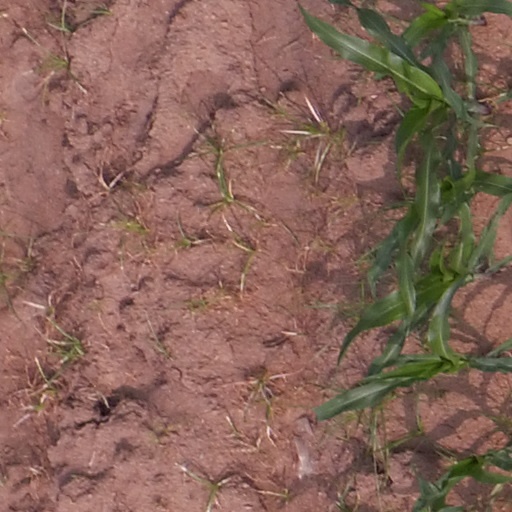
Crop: maize; corn